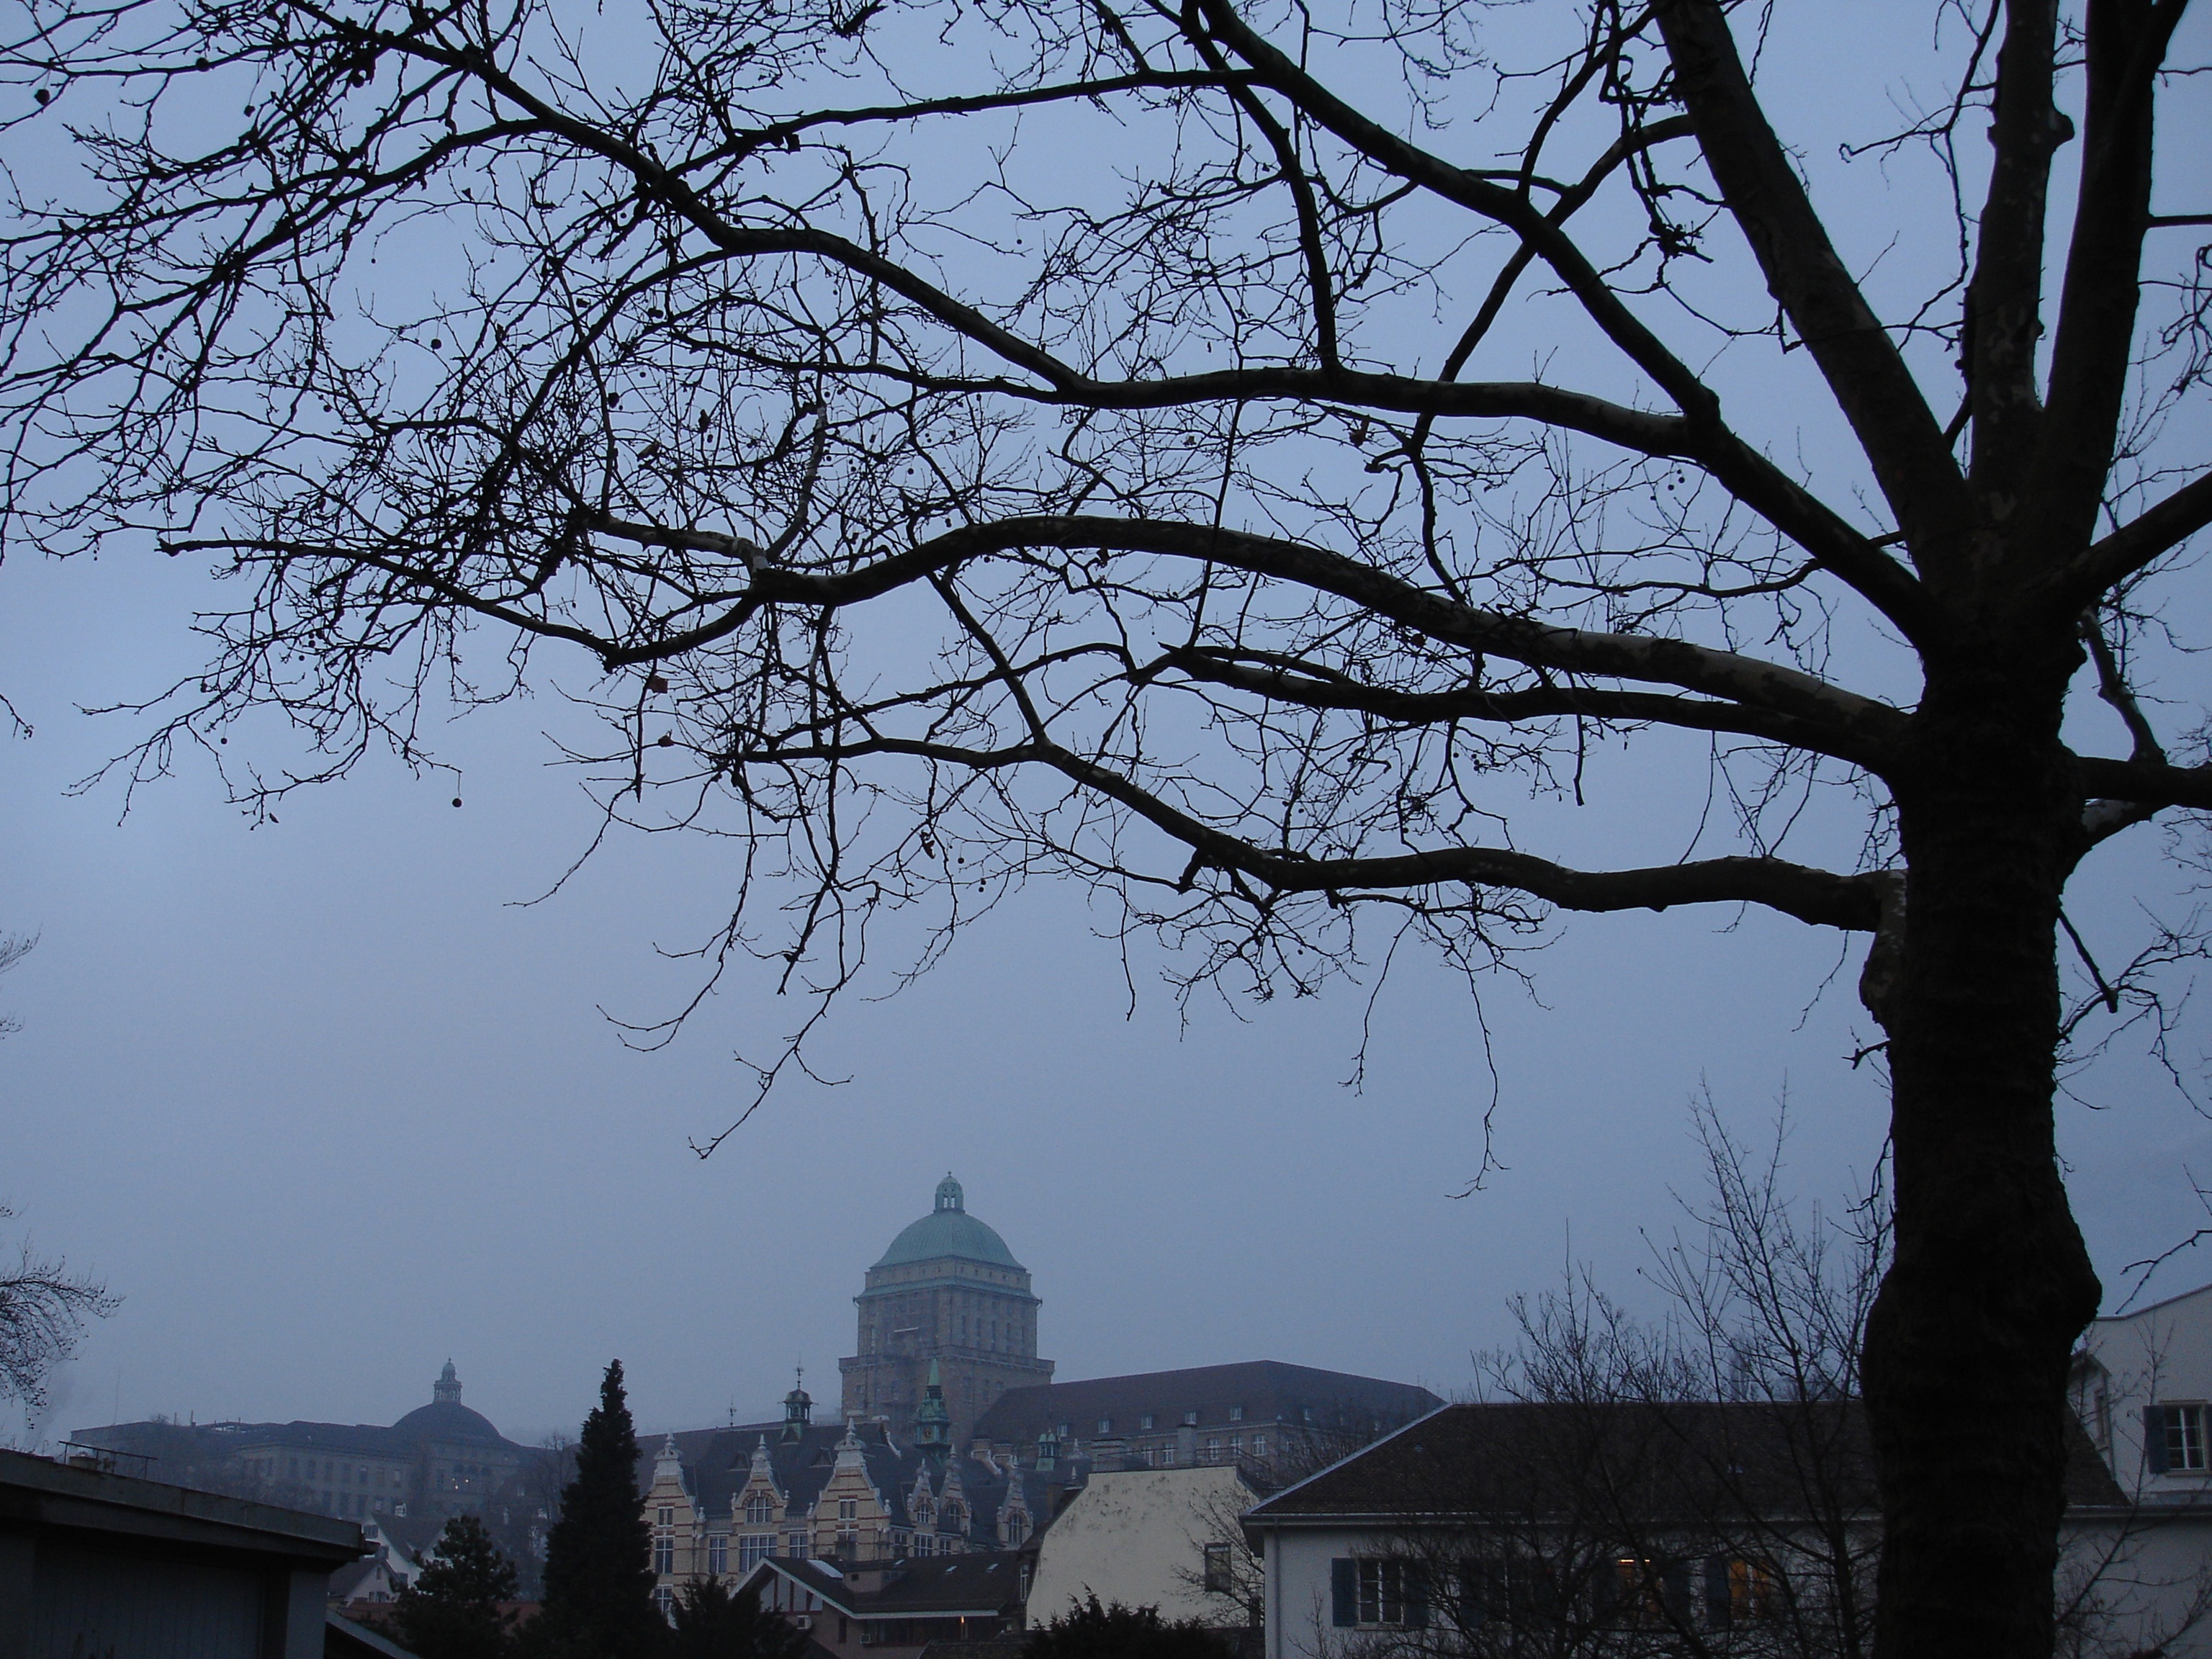
tree, branch, snow, winter, plant, sky, morning, flower, atmosphere, evening, weather, blue, season, trees, capital, switzerland, zurich, atmospheric phenomenon, woody plant